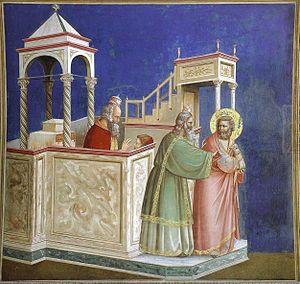
Cette page est une liste des œuvres de Giotto, plus précisément Giotto di Bondone ou Ambrogiotto di Bondone, peintre, un sculpteur et architecte italien du Trecento, dont les œuvres sont à l'origine du renouveau de la peinture occidentale. C'est l'influence de sa peinture qui va provoquer le vaste mouvement de la Renaissance à partir du siècle suivant.